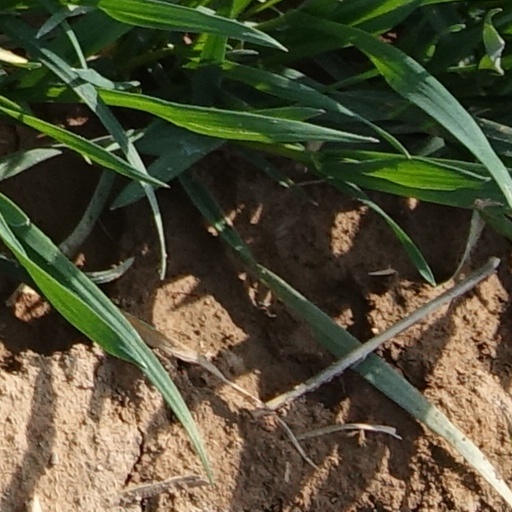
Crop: wheat